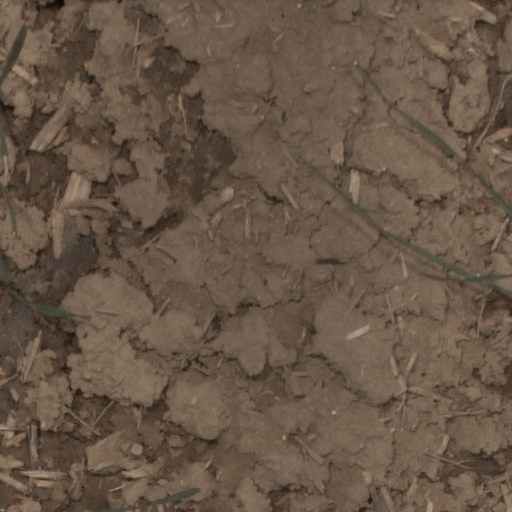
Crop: wheat